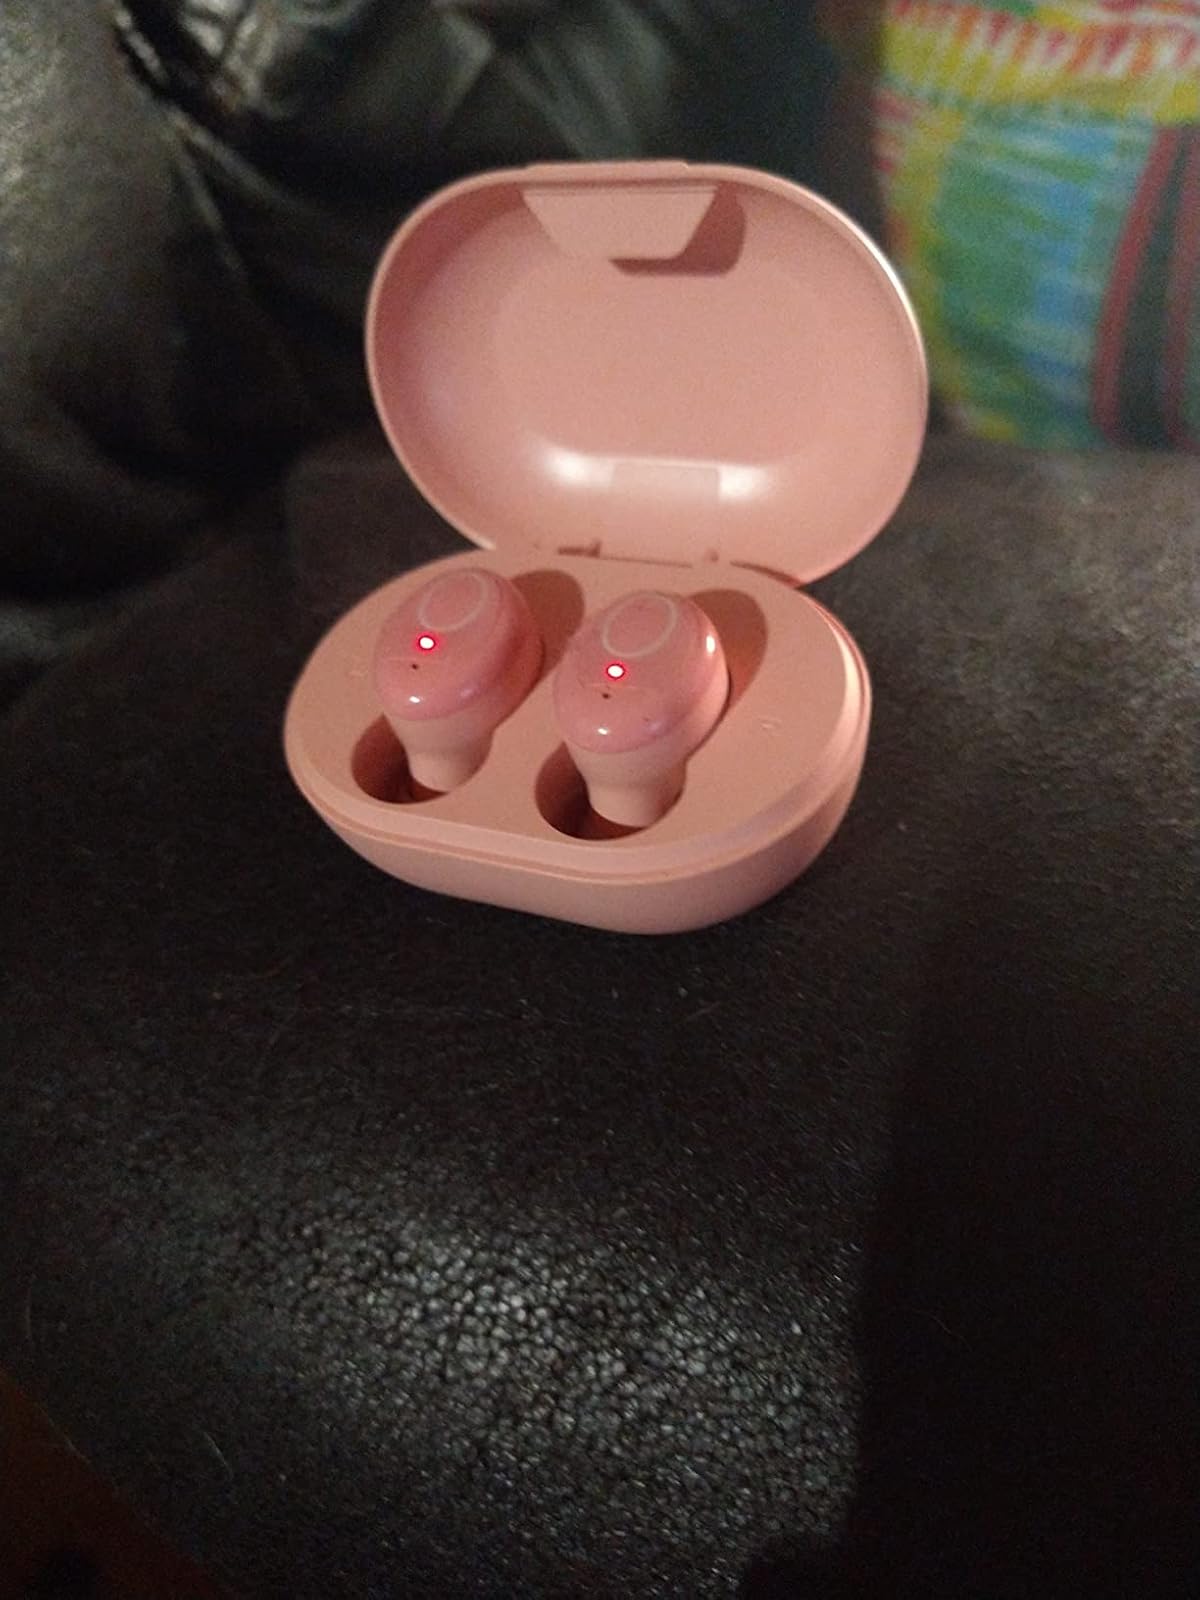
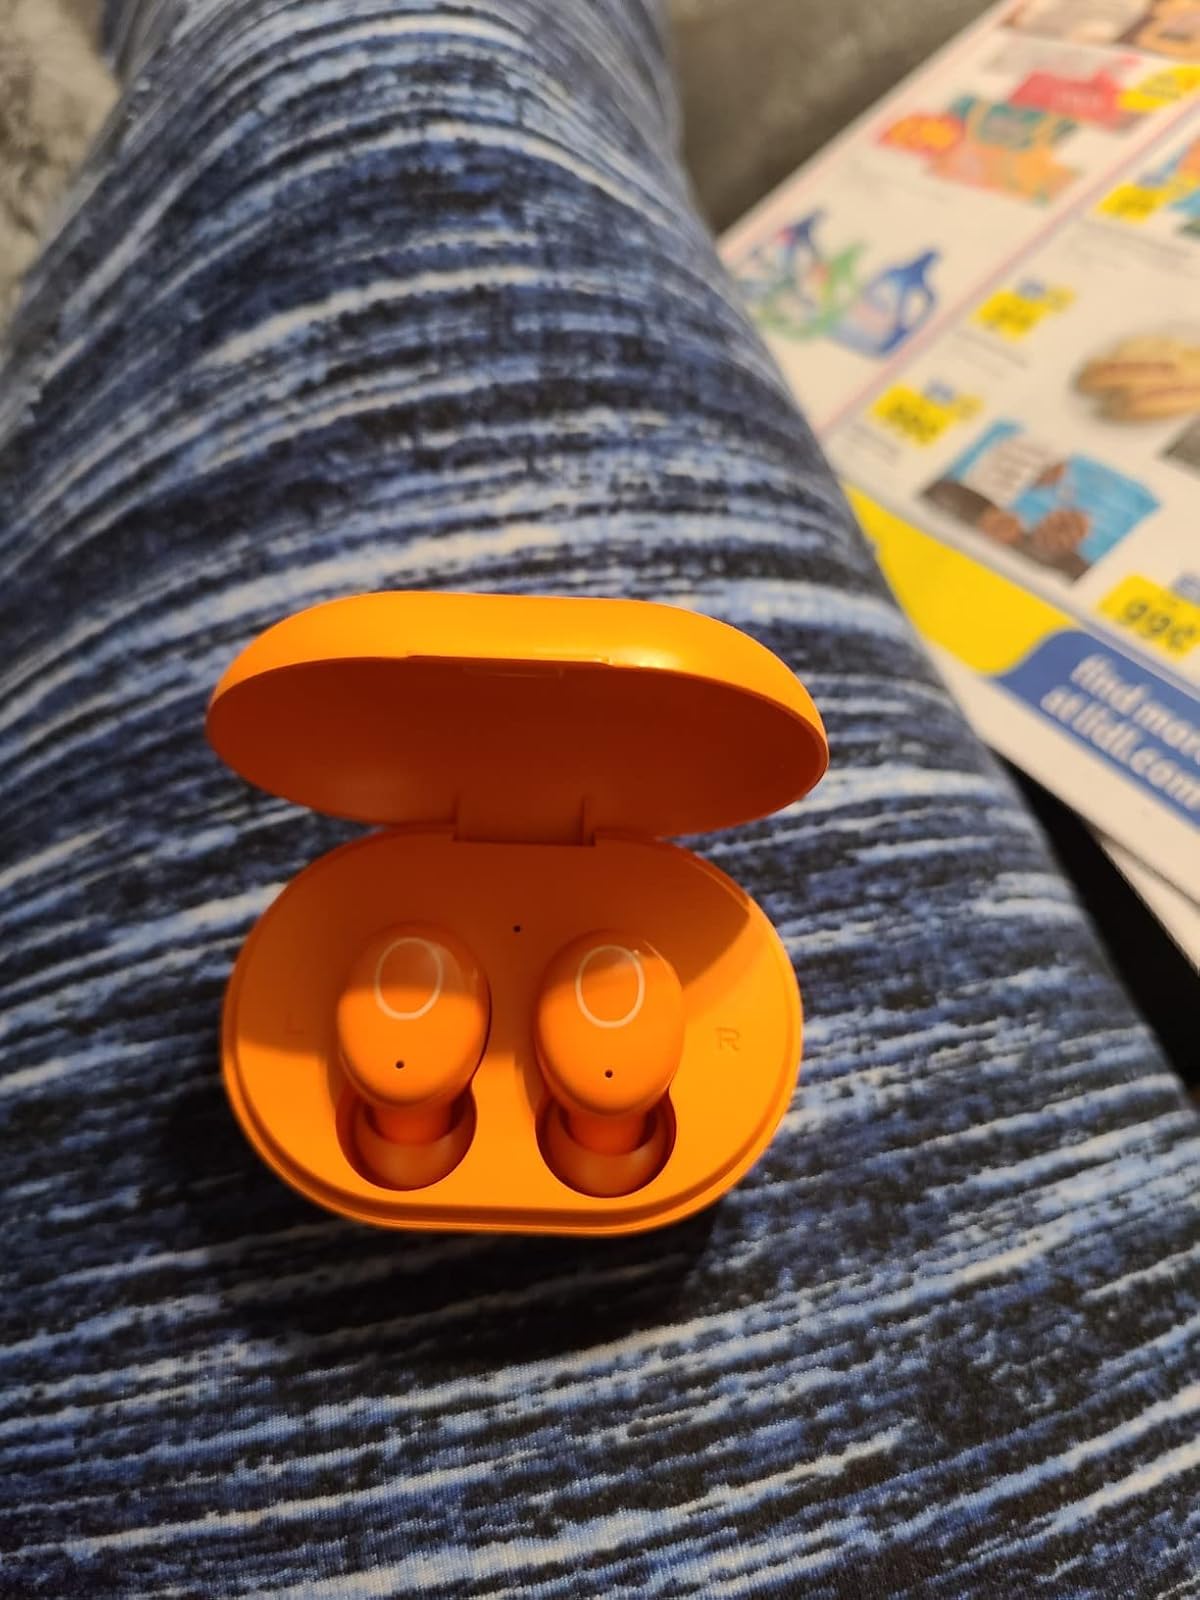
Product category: earbuds
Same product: no